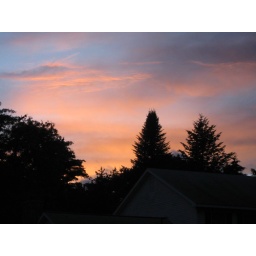
finally some blue in the sky